Euleia heraclei

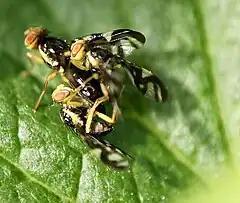
Group of "Euleia heraclei" mating

"Euleia heraclei" can reach a body length of . The species is dimorphic, as the color of the body is variable depending on the season. In fact the thorax and the abdomen may be shiny orange-brown or blackish. They are almost black for the winter flies, while they are clear, orange-brown for the summer flies. The sides of the mesonotum have whitish longitudinal stripes. The postscutellum is black. The head has blue-green eyes. The face shows a raised longitudinal rib. These flies have rather wide wings heavily marked with brown bands. The legs are yellow-brown. Eggs are oval, white. Larvae are white, spindly shaped, up to 8 mm long.